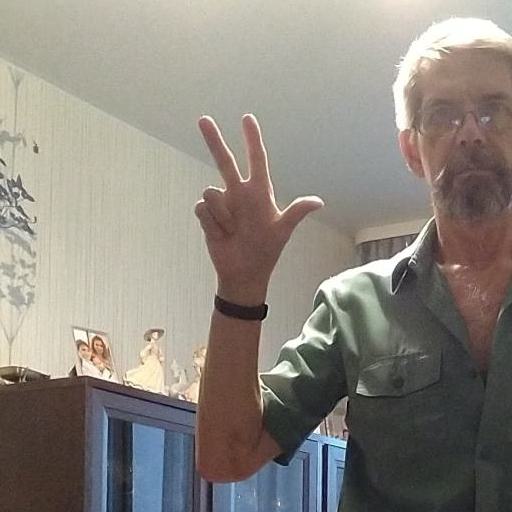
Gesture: three2